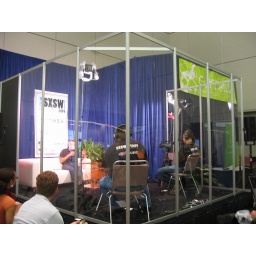
They would trap you in a plastic box to interview you.